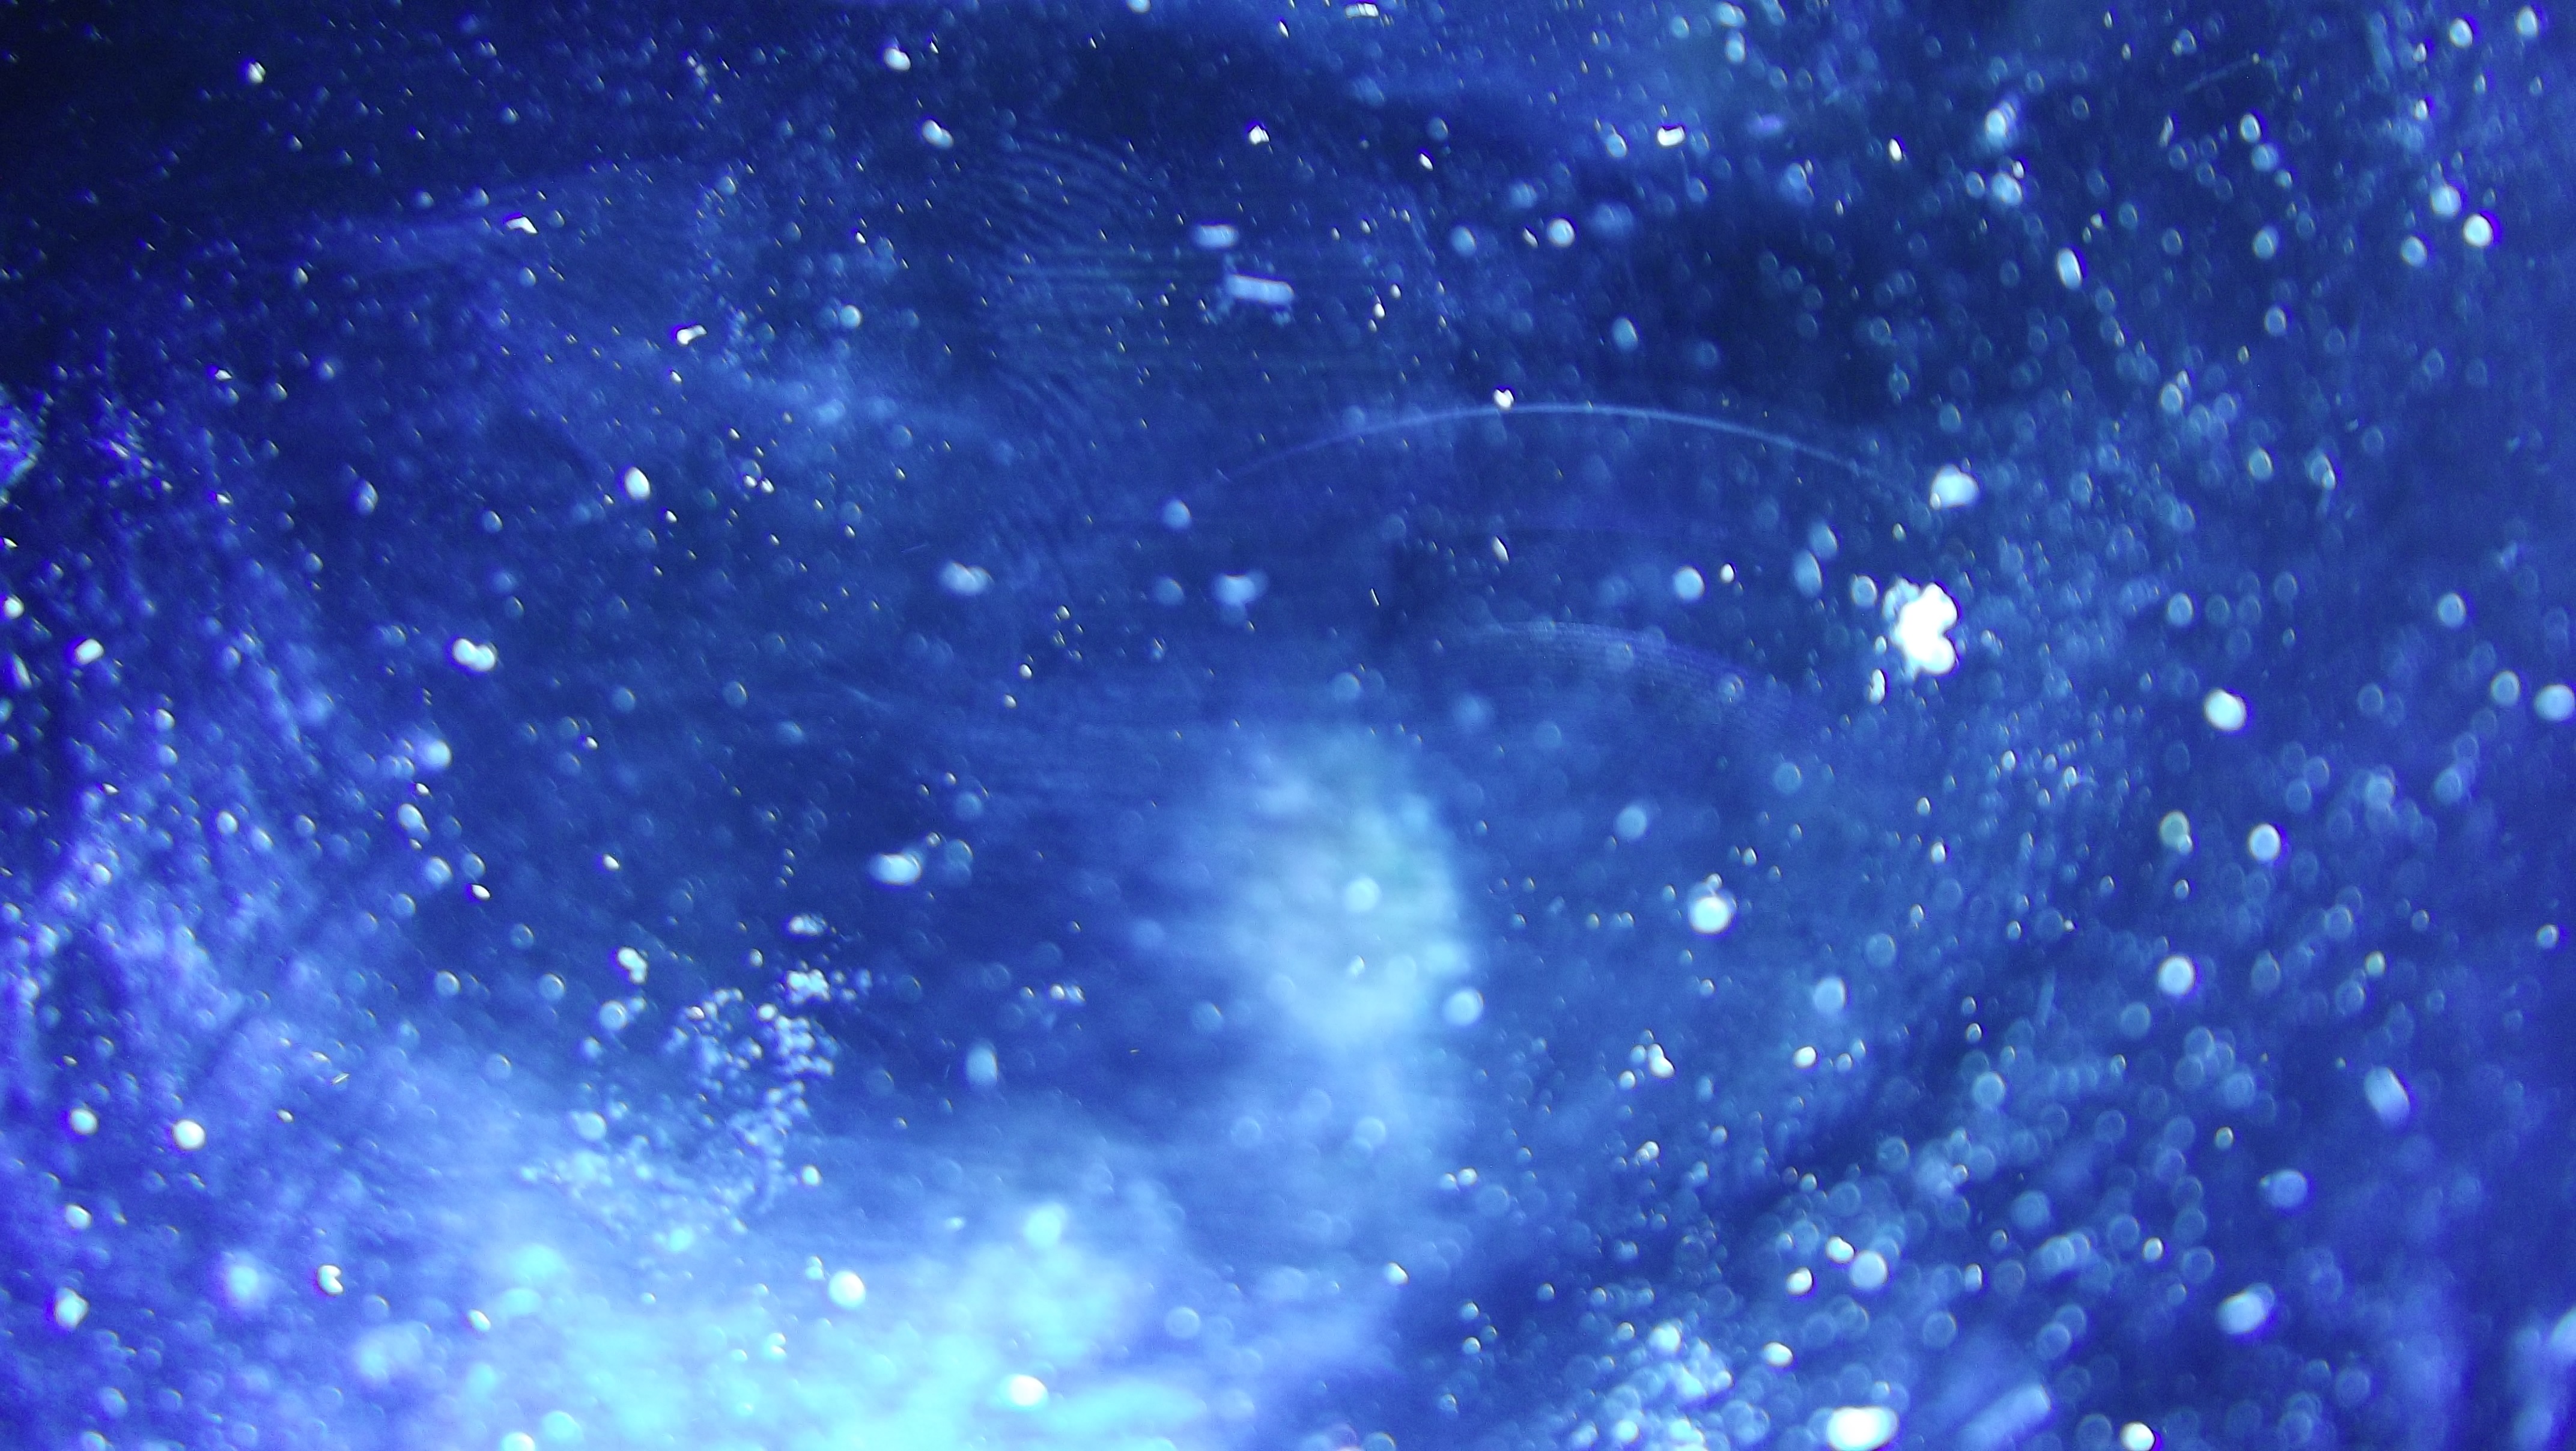
light, blur, star, lens, space, blue, blurred, material, outer space, focus, universe, bright, blurry, effect, screenshot, astronomical object, computer wallpaper